Ford Bronco

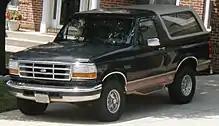
1995–1996 Ford Bronco Eddie Bauer

The interior again saw updates to the dashboard and instrument panel, with the addition of leather front seats as an option for XLT and Eddie Bauer trims as well as optional remote keyless entry with an anti-theft alarm. Maroon and blue leather seats were offered from 1992 through the end of production. After having power windows and locks as an option throughout the 1980s, power mirrors were offered for the first time for 1992. For 1996, the Ford Bronco became the first Ford vehicle to incorporate turn signal lights into its side mirrors.